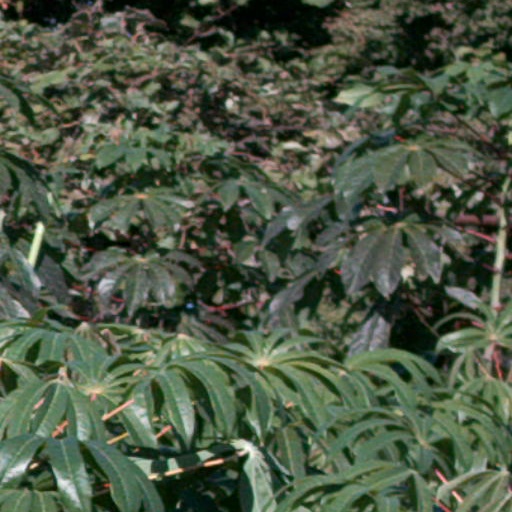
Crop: cassava